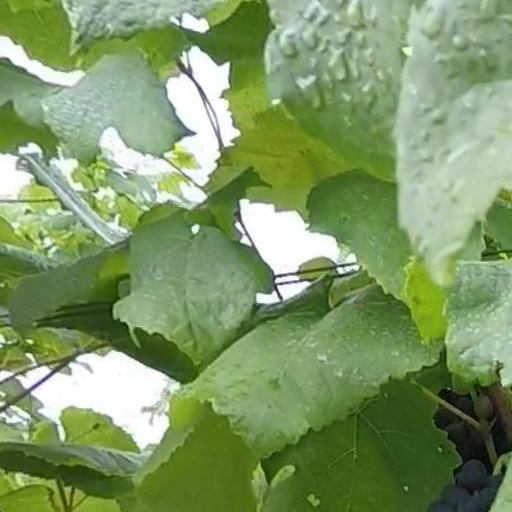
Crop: grape